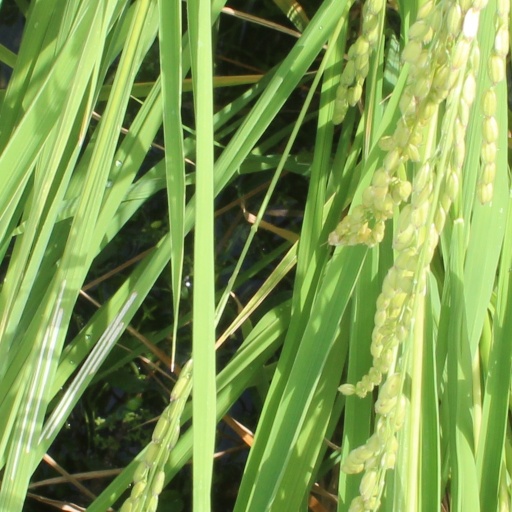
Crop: rice